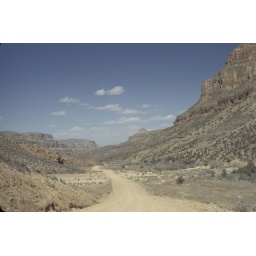
We drove into the Grand Canyon. This is near where the sky bridge (or whatever they call it) is